Decareaux House

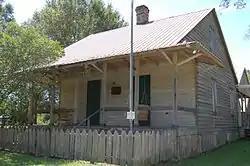

The Decareaux House, also known as the Creole House Museum, is a historic house located at 16061 Louisiana Highway 16 in French Settlement, Louisiana, United States.